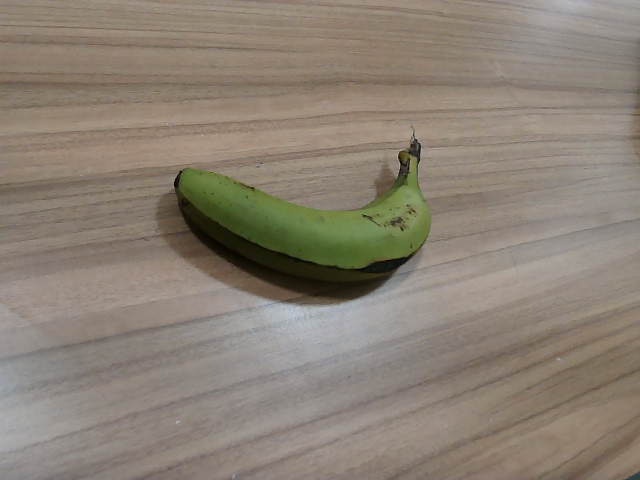
Label: Raw_Banana